Type 97 Chi-Ni medium tank

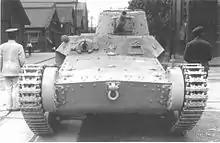
Type 97 Chi-Ni, front view

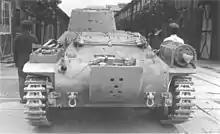
Type 97 Chi-Ni, rear view with a removable ditching tail

The Chi-Ni was envisioned as a smaller, lighter alternative to the Chi-Ha, a medium tank closer to the original Chief-of-Staff Operations preference for more "lightly armored infantry support vehicles". The hull was of a monocoque design and welding was used more extensively than previous tanks. This was unlike previous Japanese tanks, which were all riveted around a framework. The Chi-Ni also shared the same bell crank scissors suspension as the Chi-Ha that would continue to be used by later Japanese tanks until the end of the Second World War. The hull was designed with a streamlined silhouette to protect from shell damage. The crew of the Chi-Ni, unlike the Chi-Ha was only made up of three men, with the tank commander acting as both a gunner and loader in the small, single-man turret. The turret did not have room for any coaxial machine gun. The driver was seated in the hull on the left hand side, with the third crew member, a machine gunner, was seated to right of the driver. The tank was initially planned to be armed with the Type 89 I-Gos Type 90 57 mm gun, but a new tank gun was being designed at the time to replace the lower velocity gun. This improved tank gun was the Type 97 57 mm tank gun. A single, forward firing, 7.7×58mm Arisaka Type 97 machine gun was mounted in the hull. The diameter of the turret ring for both tanks was made as large as possible to allow for any future up-gunning of the tanks. The tank was powered by a Mitsubishi 135 hp diesel engine. There are also documents stating that the Chi-Ni was tested with a 120 hp Mitsubishi A6120VDe air-cooled diesel engine from a Type 95 Ha-Go. The Chi-Ni was equipped with a 'tadpole tail', a tail extension attached to the back of the tank to allow it to better cross trenches. Both prototypes were completed and tested in early 1937.